Corton-Charlemagne

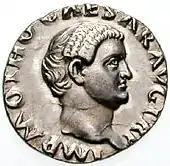
The name of the Roman Emperor Otho was eventually corrupted into "Corton".

The hill of Corton that contains the Corton-Charlemagne AOC is located behind (north/northwest) the commune of Aloxe-Corton. The commune itself has had a long history dating to its time as a 3rd-century AD Roman outpost on the road from Marseille to Autun. It was known then as Aulociacum but over the centuries the name eventually evolved into Alossia, Alussa, Alouxe and then, by the turn of the 17th century, it was known as Aloxe. In 1862, the name "Corton" was appended to the name in reference to the notable Le Corton vineyards that already had wide recognition. The name Corton was a corruption of "Curtis d'Orthon" meaning "Domaine of Otho" in reference to the first-century Roman emperor.